Small Box Girder

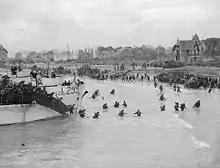
An SBG (used as ramp, centre) and Churchill AVRE (right) at 'Nan White' Beach at Bernières-sur-Mer during the Battle for Caen

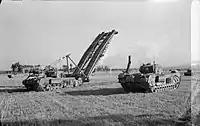
A Churchill AVRE with Small Box Girder Bridge and Churchill Crocodile flame-throwing tank in 1945

The Small Box Girder bridge (SBG) was a small assault bridge that could be used to span gaps of up to 30 feet. It was typically carried on a tank, such as the Churchill Armoured Vehicle Royal Engineers (AVRE), and could be deployed without engineers having to expose themselves to enemy fire. The design had been formally adopted by the British Army in 1932. Pre-war the SBG had (more often than not without permission) quickly been copied by many countries around the world, including Germany. The German Army called their version of the SBG the "Kastenträgergerät" (K-Gerät for short). The United States was another country whose army created their own copy, designating it the H-20.